Vest-Telemark Airport, Fyresdal

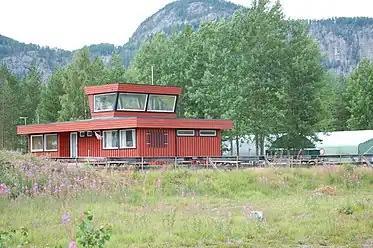
The control tower

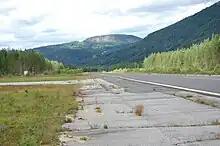
The runway

The initiative to establish an airport at Fyresdal was taken by Snorre Kjetilson and Snorre Hansen. The latter who worked for the municipality, while the former was the proprietor of Fjellfly, an airline based at Skien Airport, Geiteryggen. They saw the airport as an opportunity to attract tourism to the district and particularly aimed at English and German tourists.